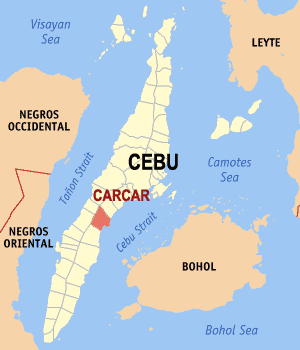
Carcar est une ville et anciennement une municipalité de la province de Cebu, au centre-est de l'île de Cebu, aux Philippines.